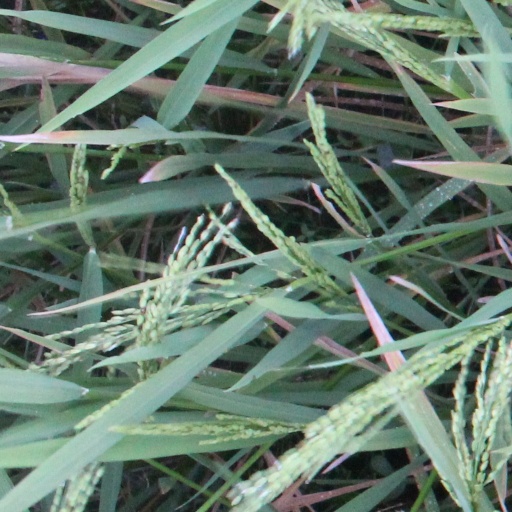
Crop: rice